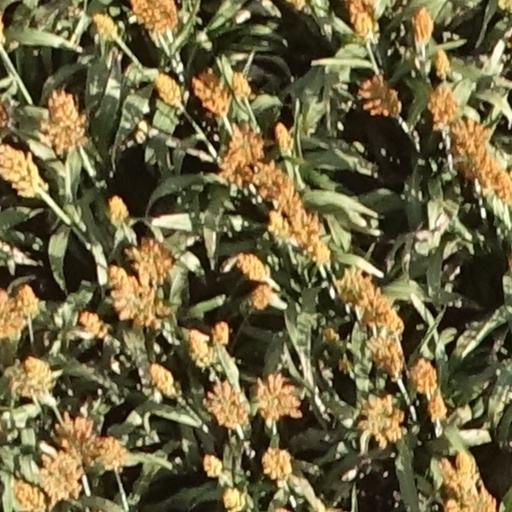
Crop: sorghum